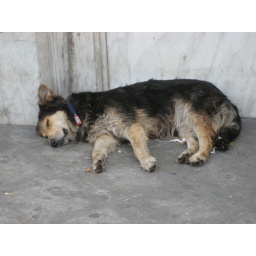
[athens] dog sleeping by a shop in plaka